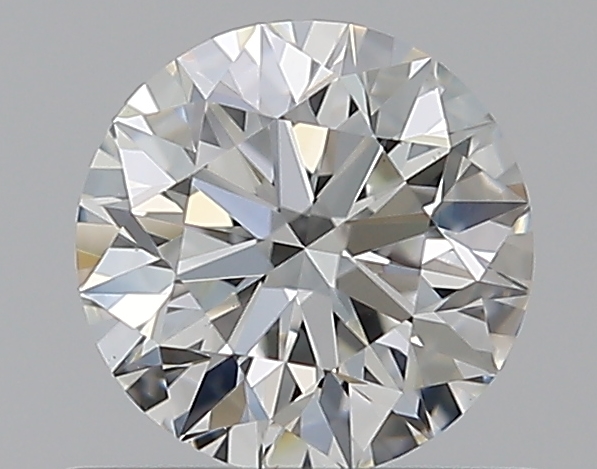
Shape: round
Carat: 0.53
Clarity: VS1
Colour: H
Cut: EX
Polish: EX
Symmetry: EX
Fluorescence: N
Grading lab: GIA
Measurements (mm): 5.14 x 5.18 x 3.23